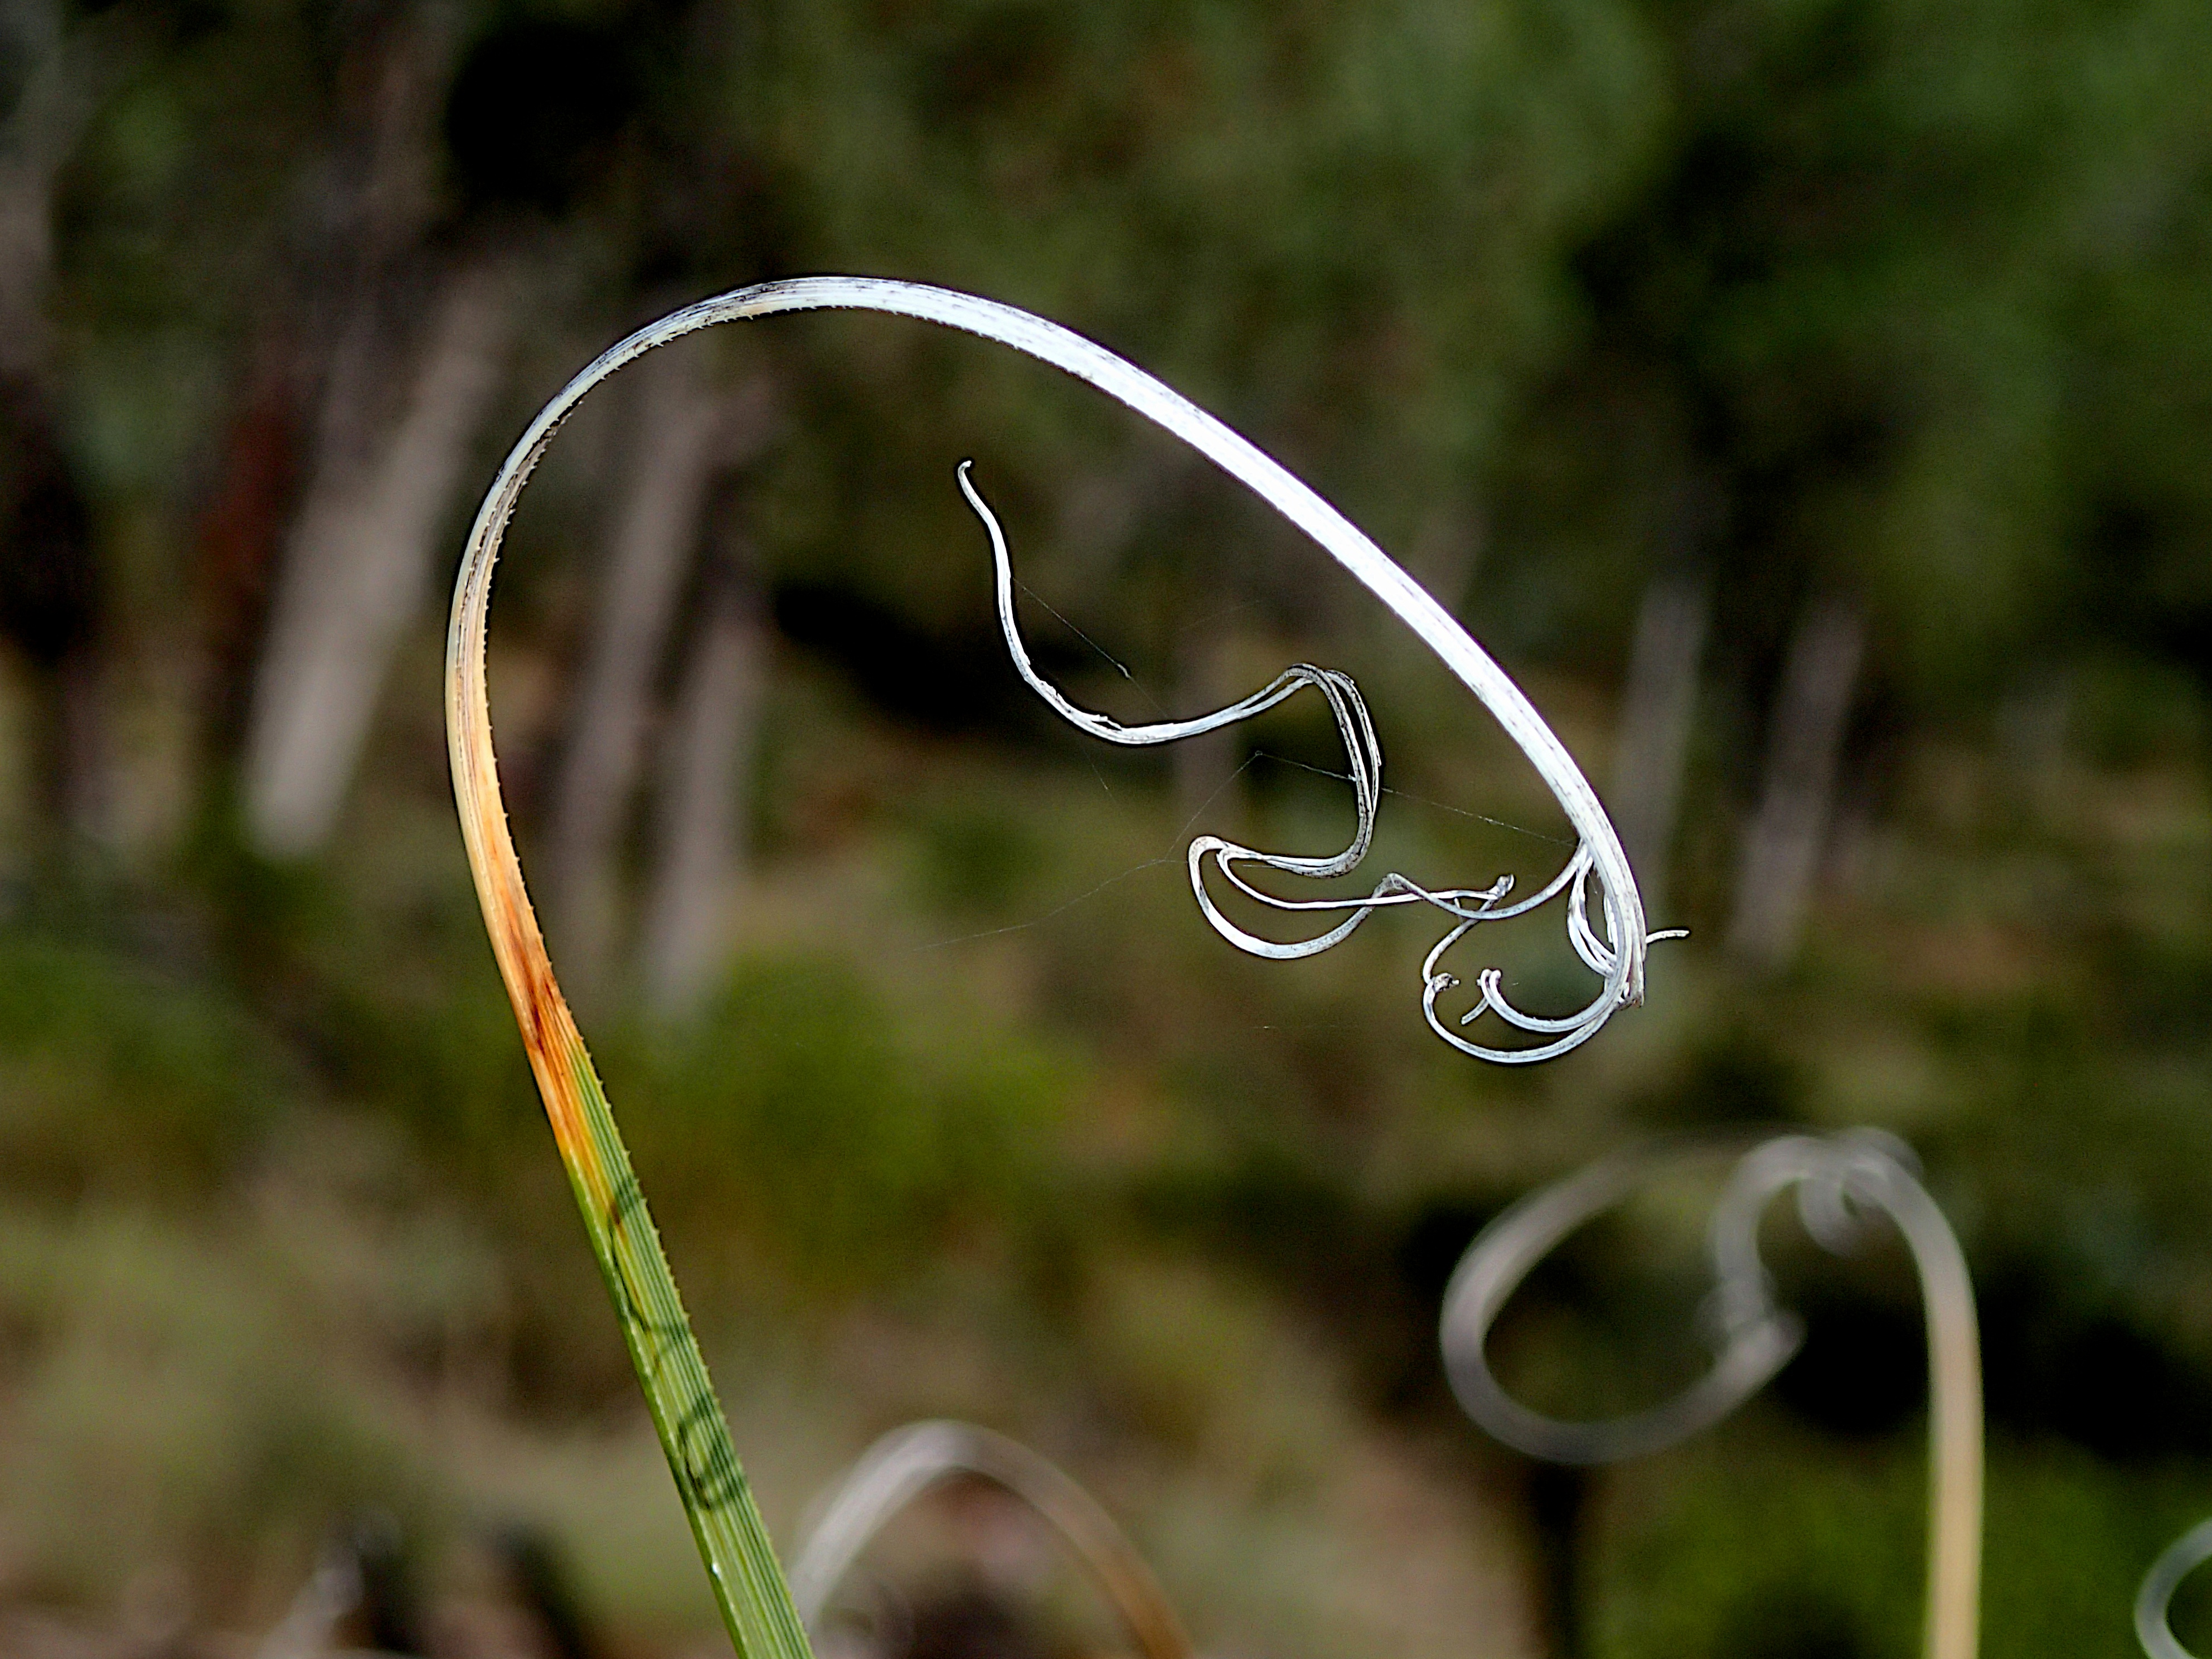
grass, branch, plant, leaf, flower, green, flora, font, grass family